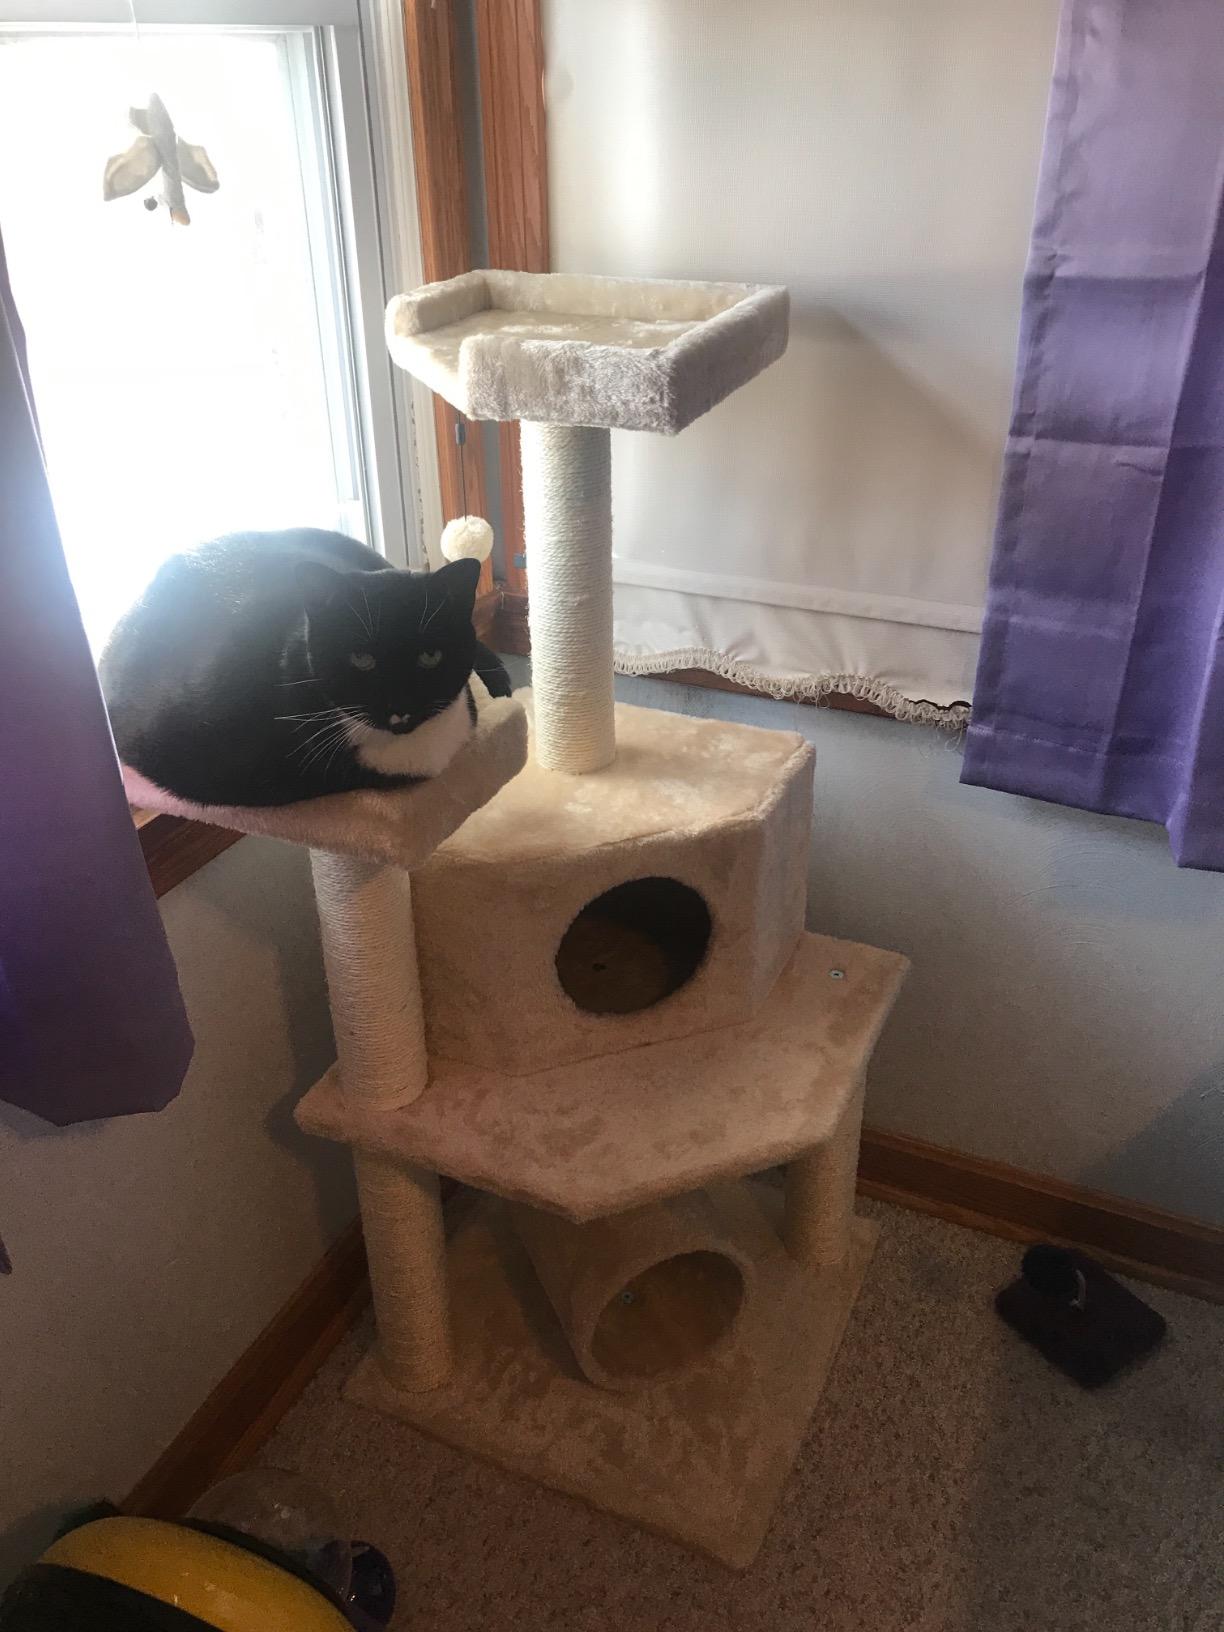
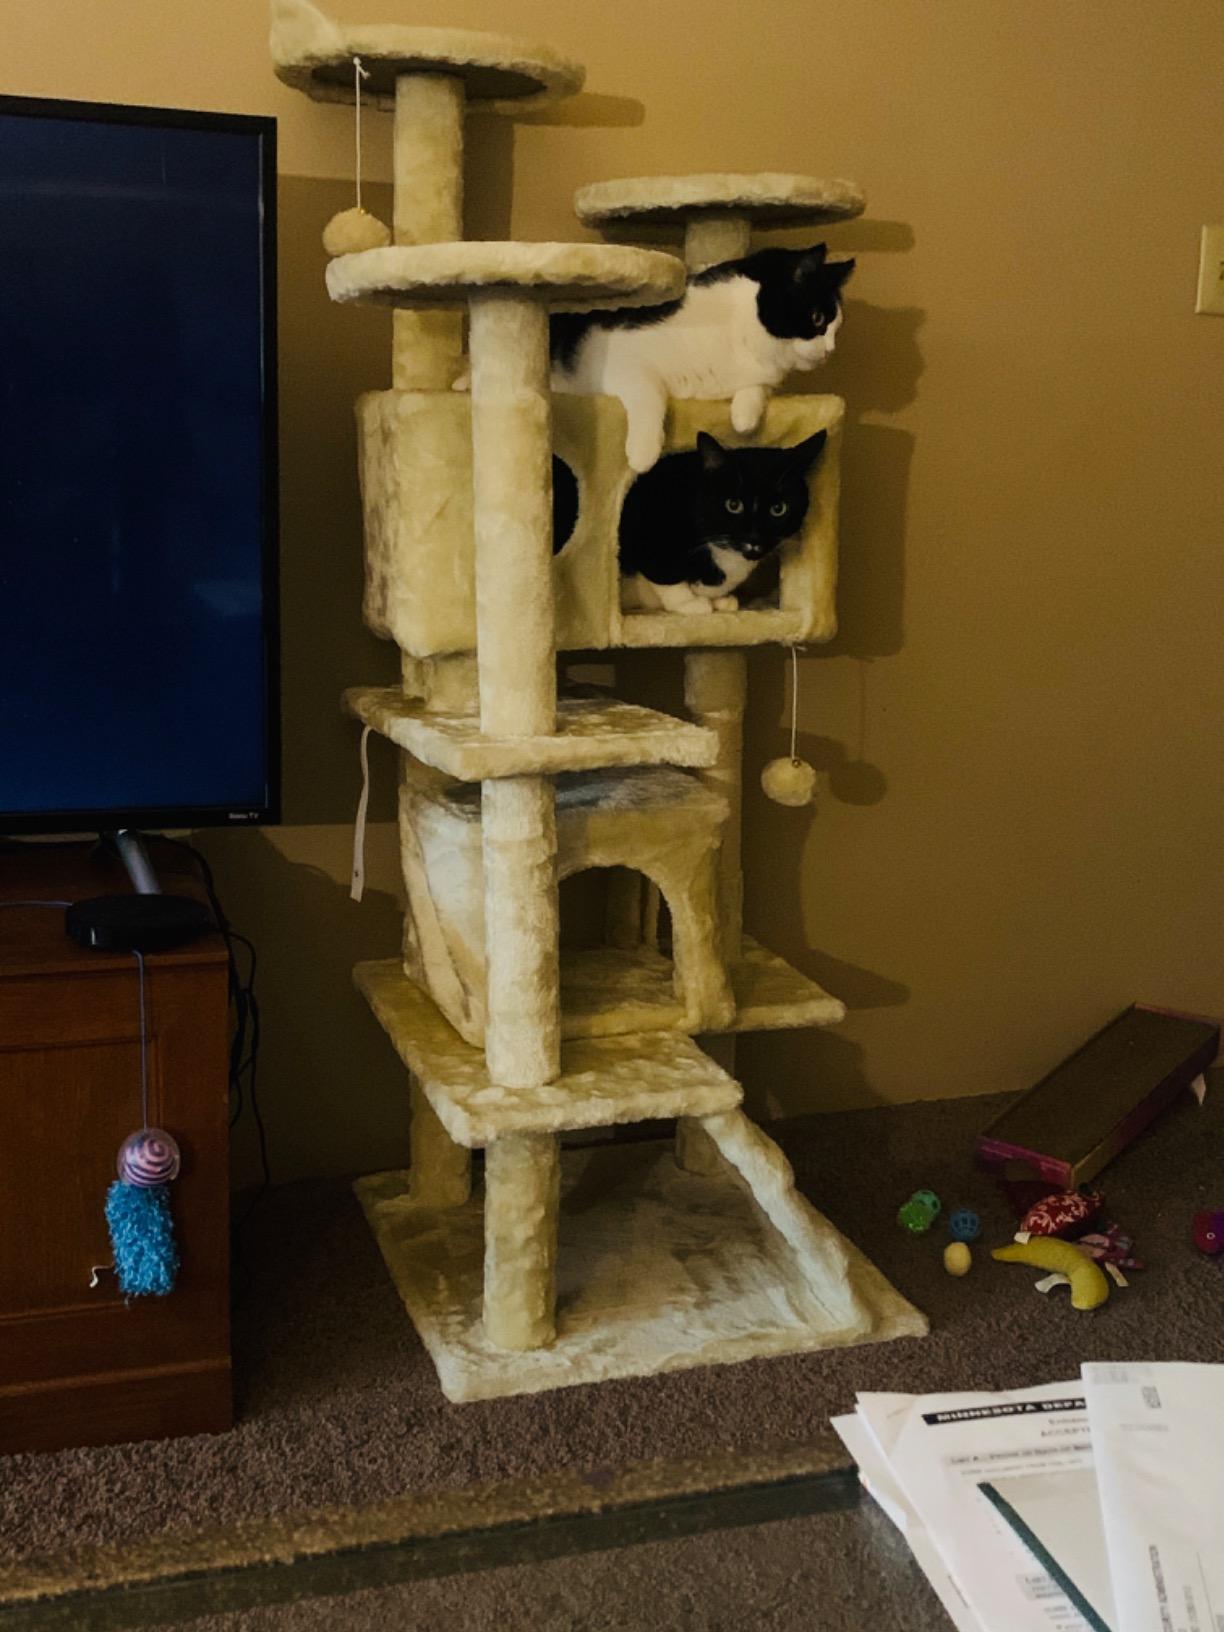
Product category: items_cat tree
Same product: no